Africanisms

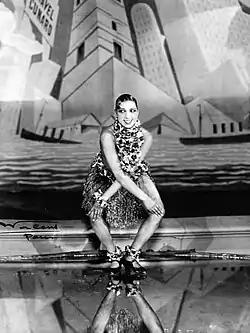
Josephine Baker doing the Charleston

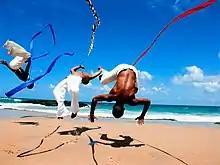
Brazilian capoeira

In Africa, music and dance were interwoven with daily life as well as with sacred traditions. Tribes danced to the beat of drums, and dances were led by acrobatic leaders who were frequently priests or holy men. African dance traditions survived the transatlantic Middle Passage because slave traders encouraged the enslaved Africans to dance on the ships to stay in shape. Other African dance traditions brought to the Americas and the Caribbean included improvisation, an orientation towards the earth, circularity and community, call-and-response, polyrhythms and the ring shout. When drumming was forbidden to slaves by their masters, they created complex percussive polyrhythms by clapping their hands and stomping their feet.